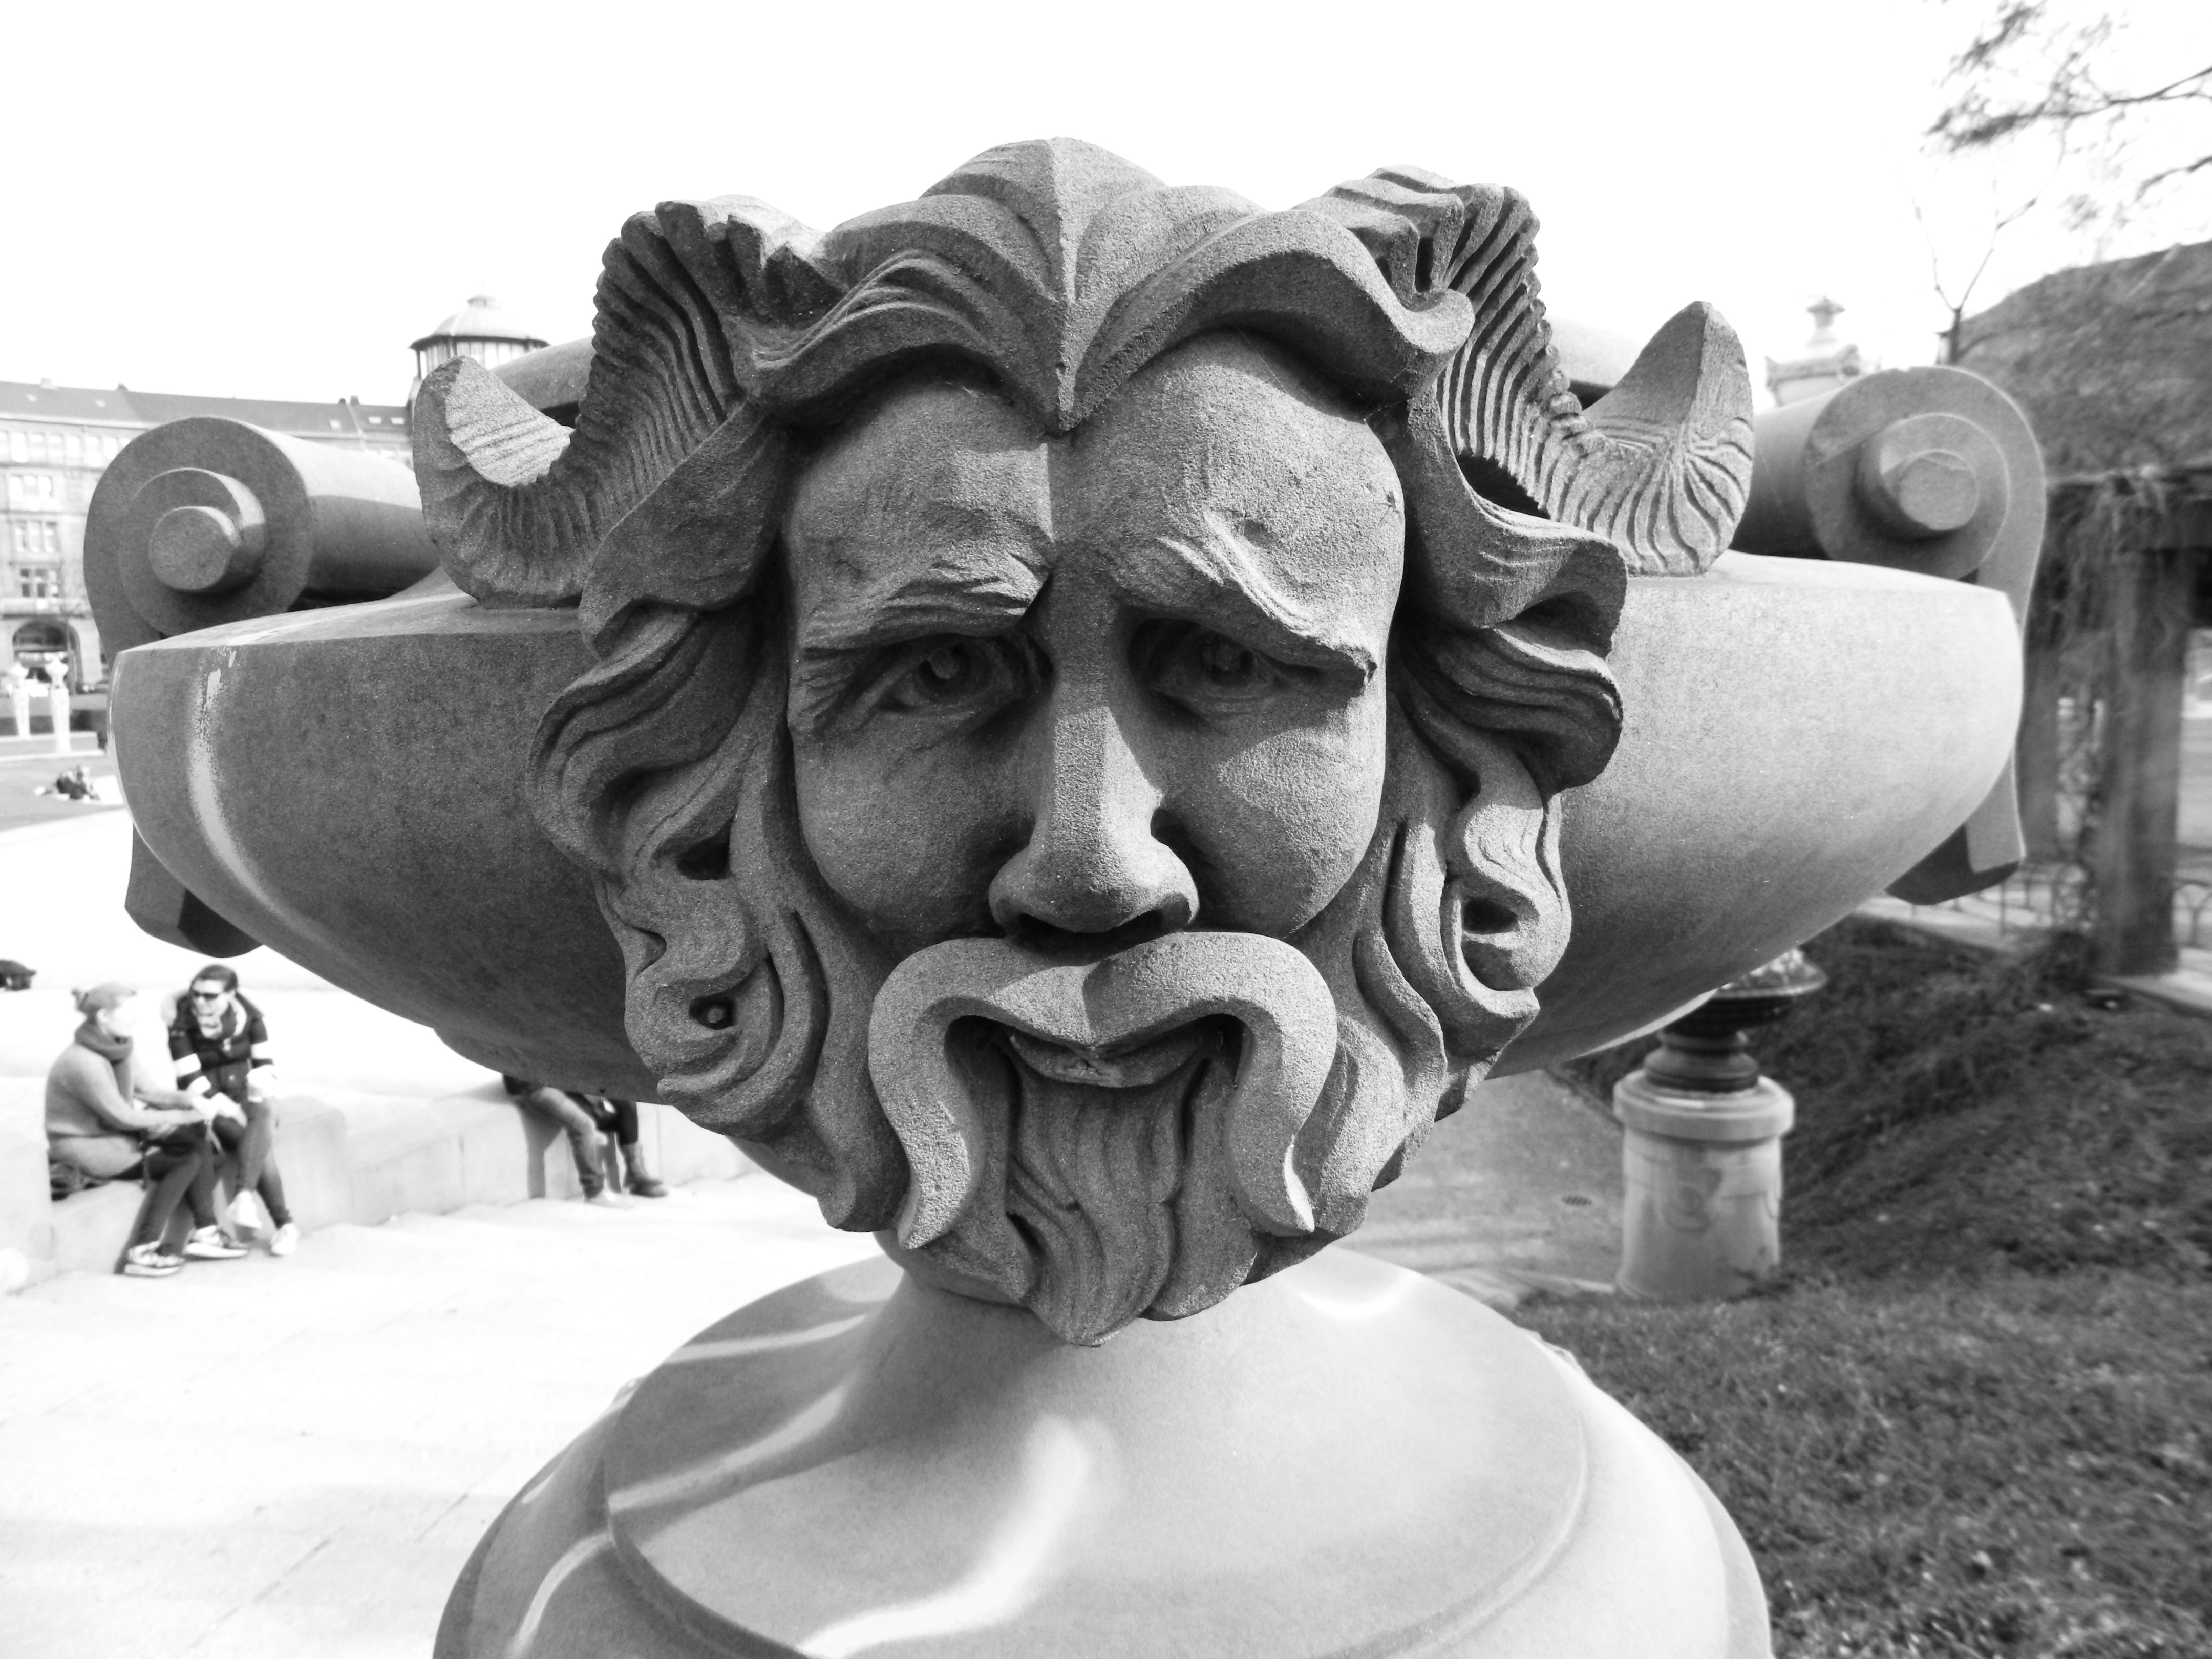
black and white, architecture, monument, statue, monochrome, sculpture, art, head, carving, mannheim, stone figure, stone carving, flower bowl, monochrome photography, ancient history, nonbuilding structure